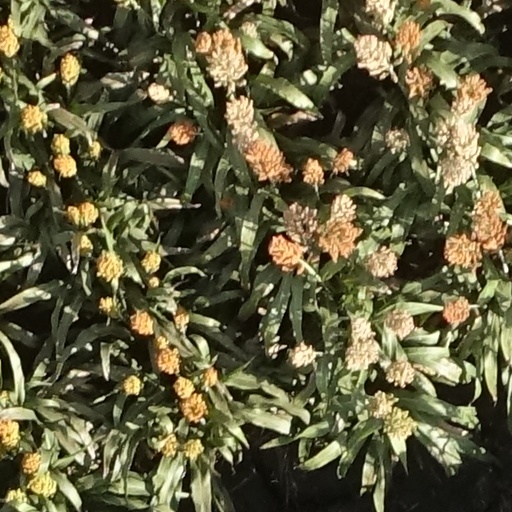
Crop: sorghum